John F. Tefft

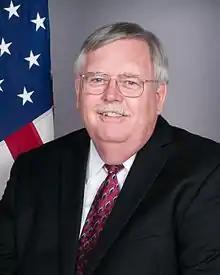
Official portrait, 2014

John F. Tefft (born August 16, 1949) is an American diplomat who has served as a Foreign Service Officer since 1972. He was the United States Ambassador to Russia between July 31, 2014 and September 28, 2017. He had previously served as the United States' ambassador to Ukraine, Georgia, and Lithuania.